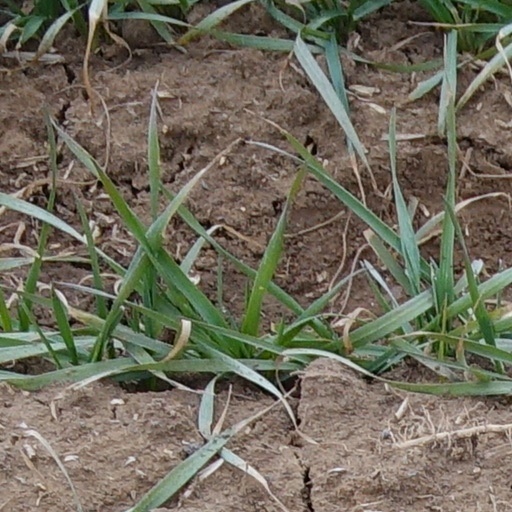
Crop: wheat